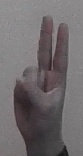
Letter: taa